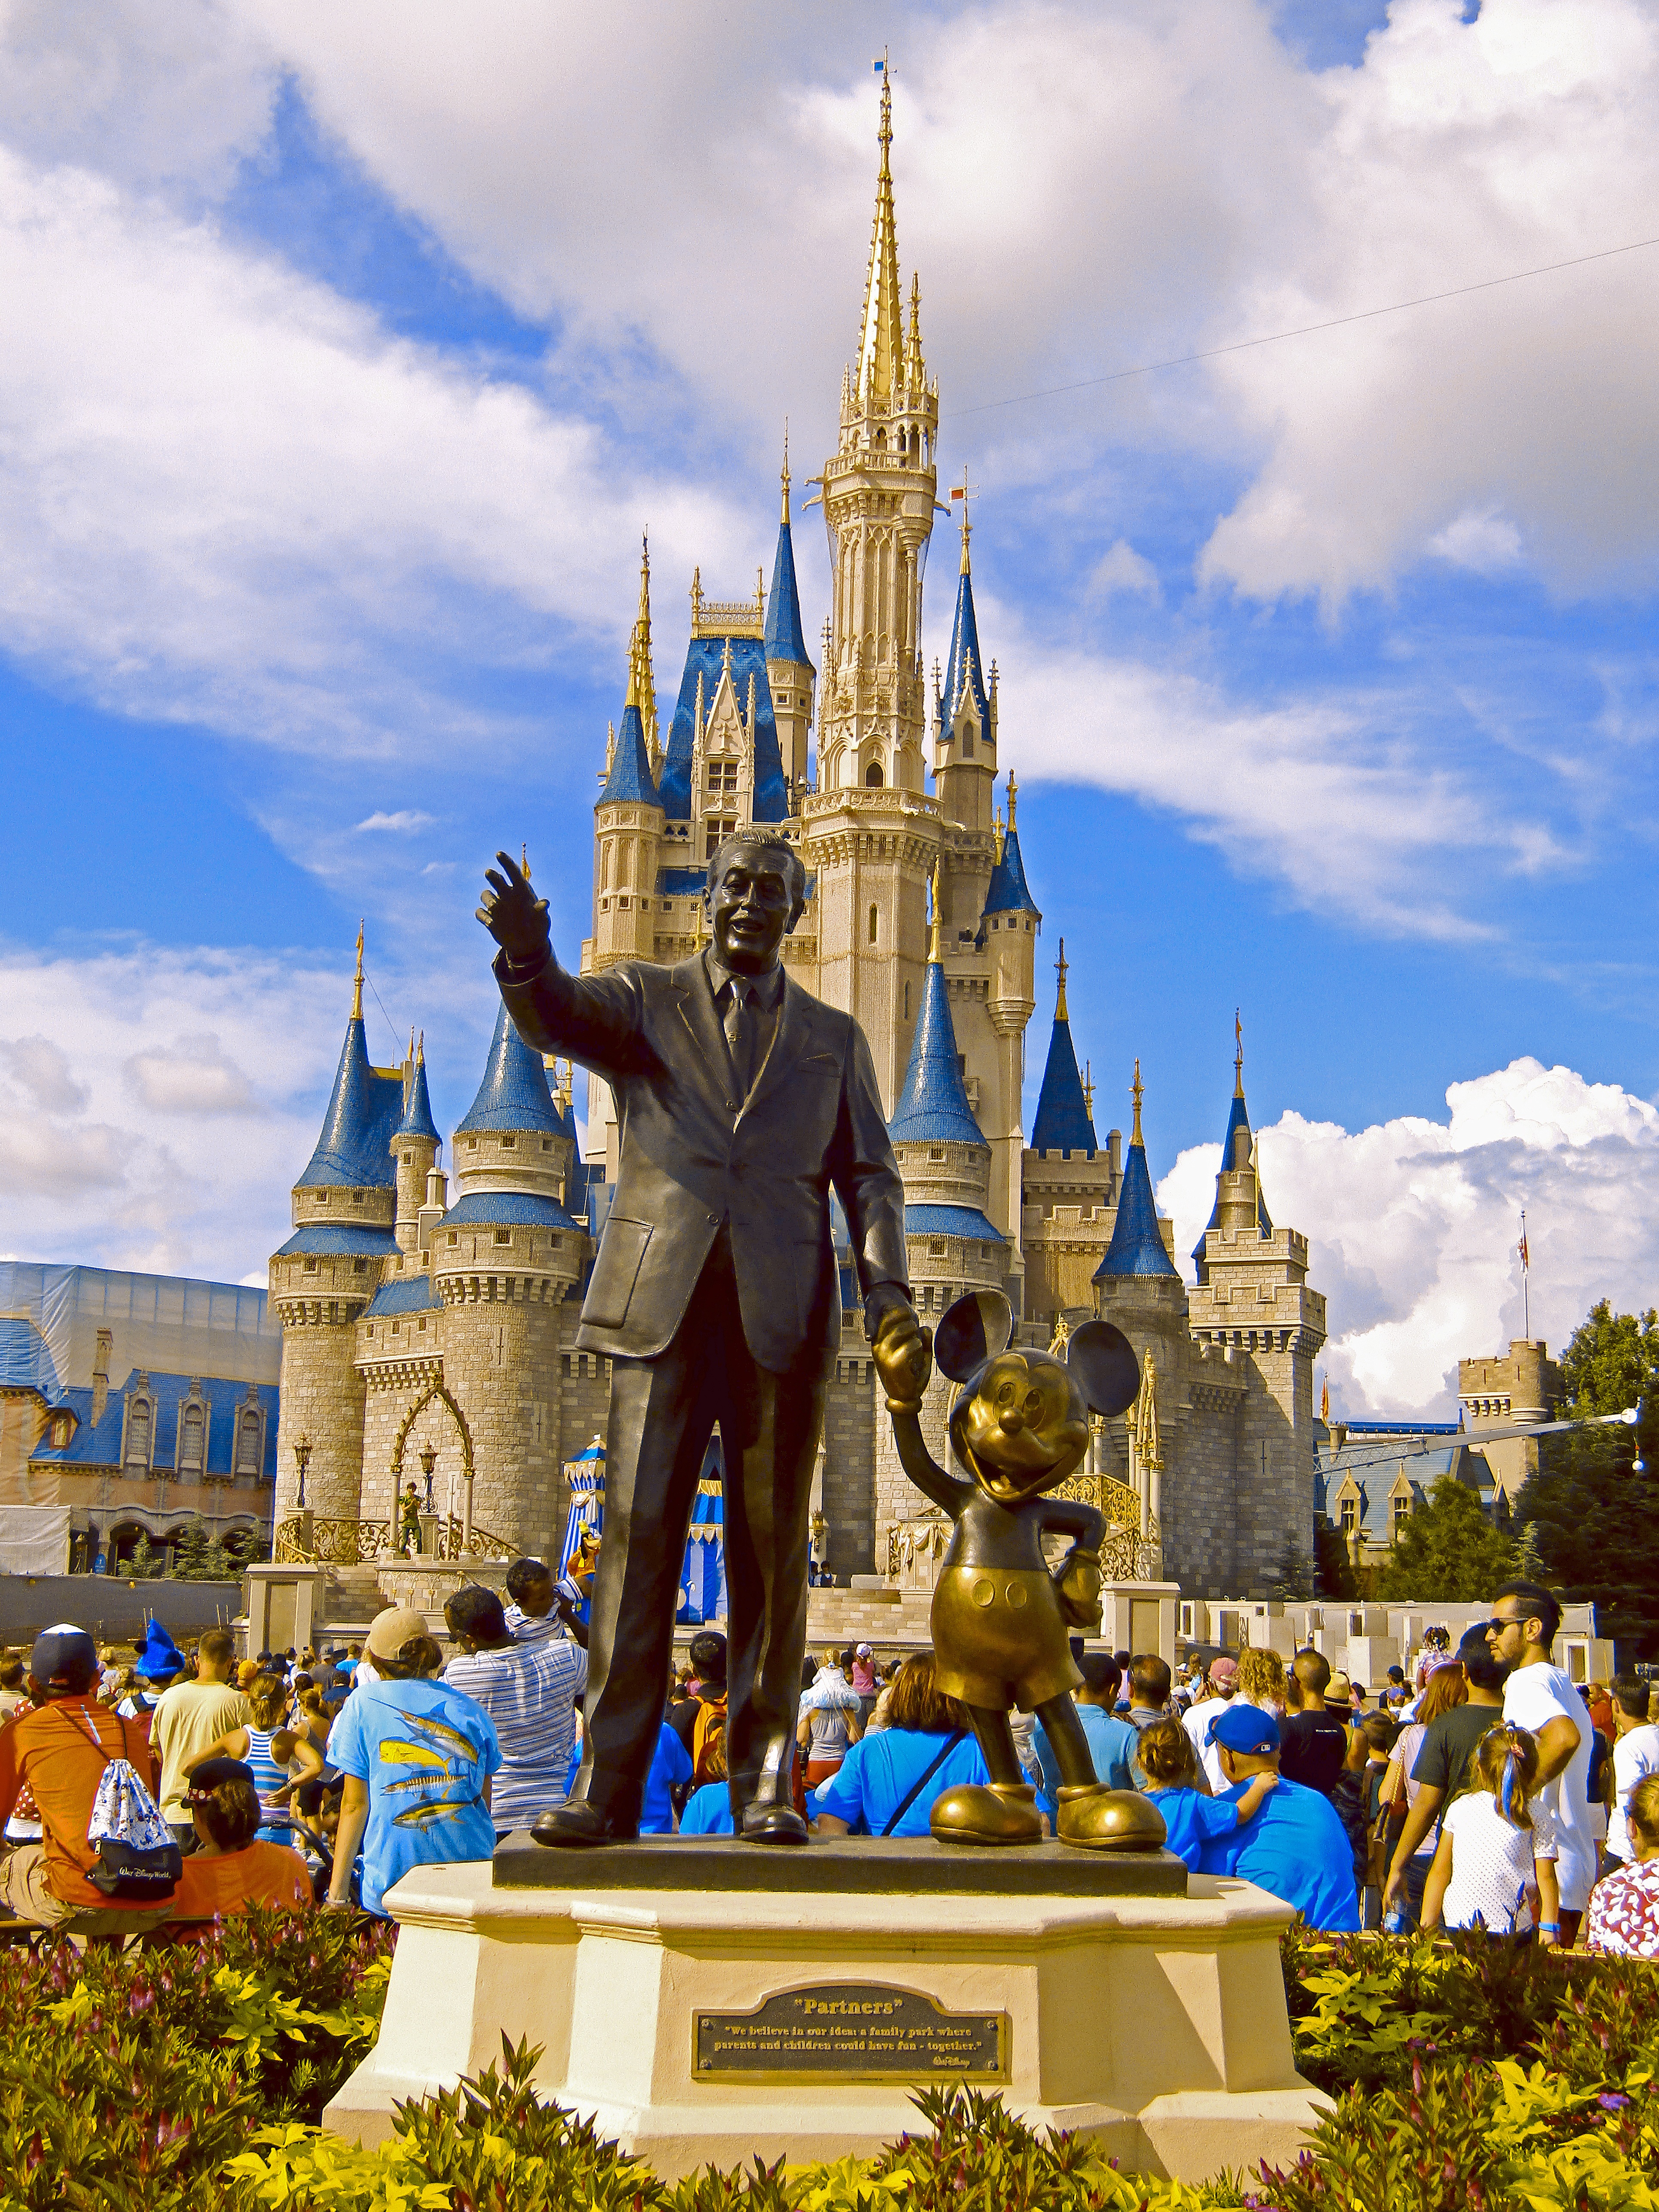
architecture, building, vacation, statue, amusement park, park, castle, landmark, attraction, tourism, place of worship, disney, resort, universal, magic, kingdom, princess, enchanted, magical, florida, orlando, wat, orlando florida, walt disney world